Castle Kennedy (castle)

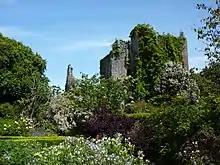
Castle Kennedy's ruins seen from the Walled Garden

Castle Kennedy is a ruined 17th-century tower house, about east of Stranraer, Dumfries and Galloway, Scotland, around north of the village of Castle Kennedy.